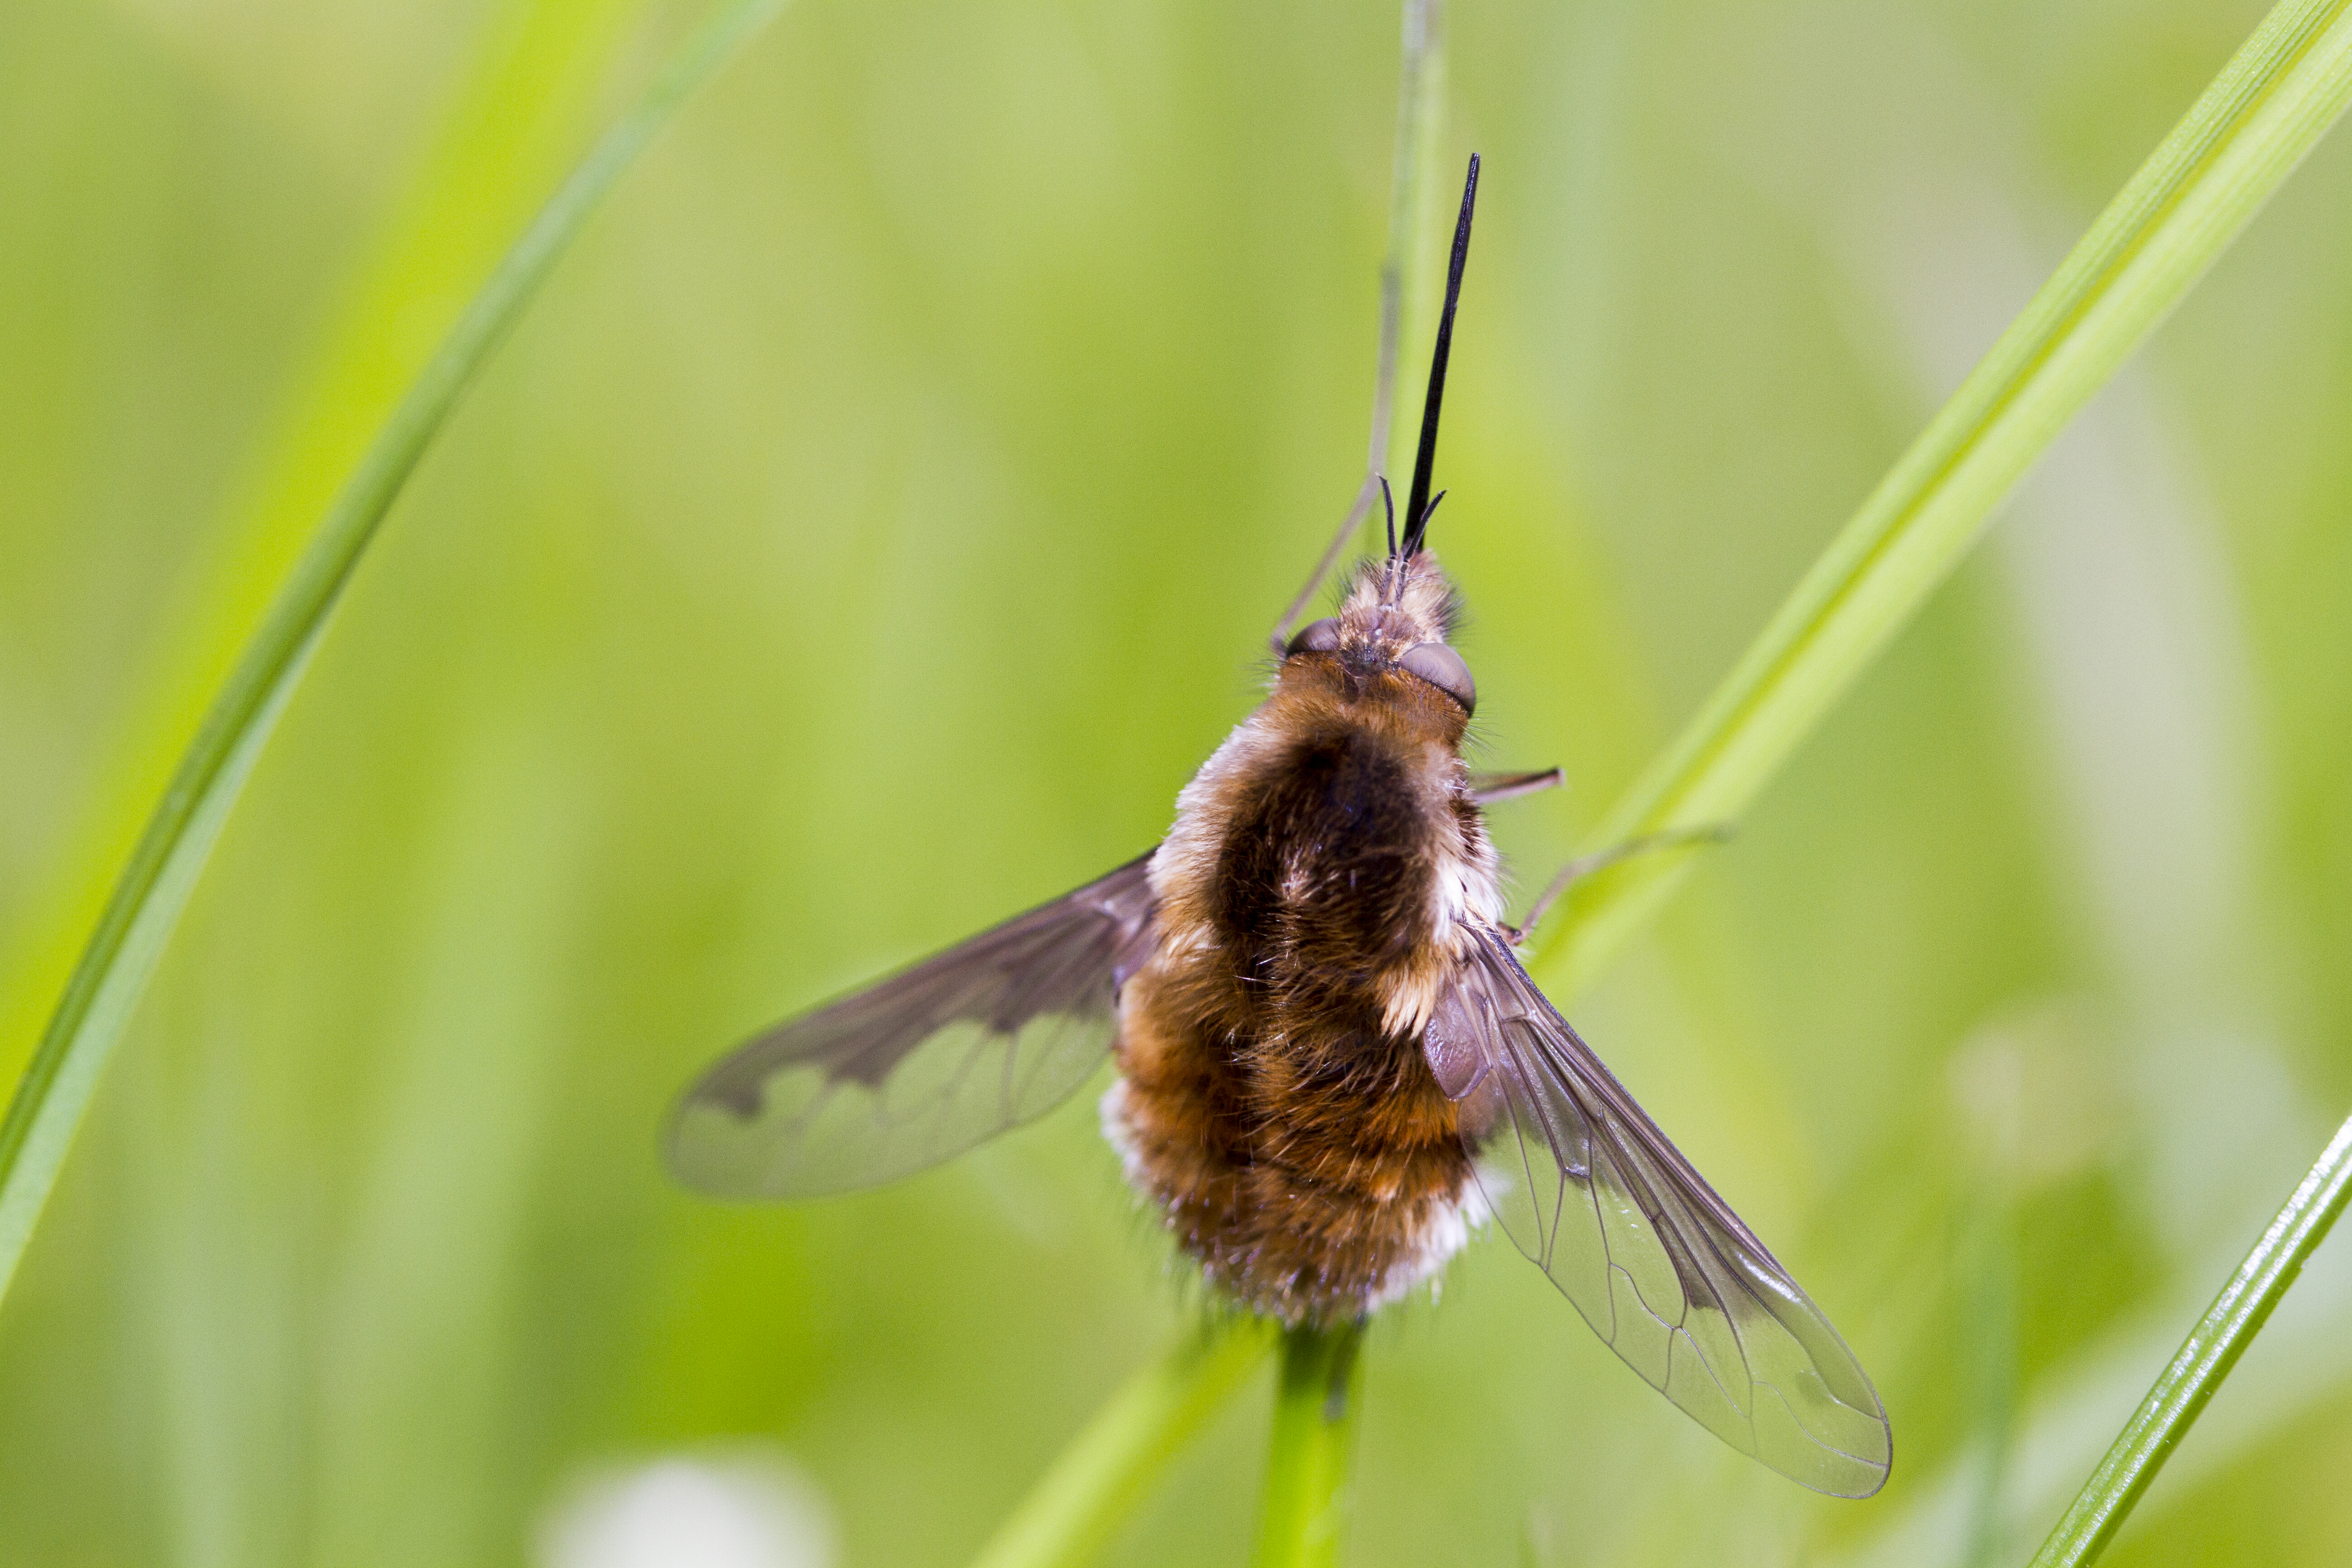
nature, grass, photography, meadow, prairie, leaf, flower, wildlife, insect, flora, fauna, invertebrate, wildflower, close up, uk, bee, nectar, peterborough, macro photography, honey bee, pollinator, plant stem, moths and butterflies